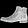
Label: Ankle boot